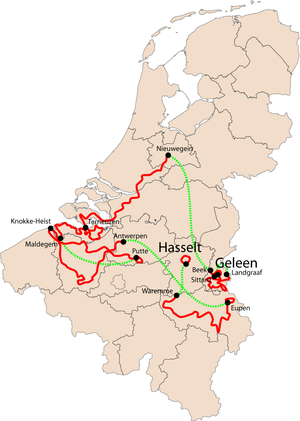
ENECO Tour 2007
ENECO Tour 2007
ENECO Tour 2007 var den 3. udgave af ENECO Tour som blev afholdt den 22. til 29. august 2007. Løbet startede i år i Belgien med en præsentation af holdene på Kolonel Dusartplassen i Hasselt den 21. august. Dagen efter bliev der i Hasselt kørt en prolog. Løbet sluttede 8 dage senere med individuel prolog i hollandske Sittard-Geleen